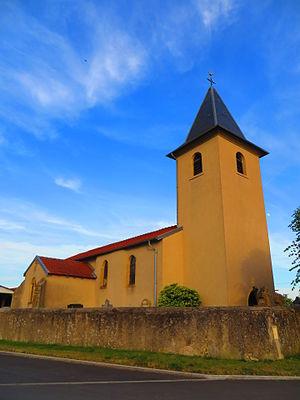
Saint Jure Alémont église Saint-Hubert
Alémont est une ancienne commune de la Moselle rattachée à Saint-Jure en 1813.
Saint-Jure est une commune française située dans le département de la Moselle, en région Grand Est.